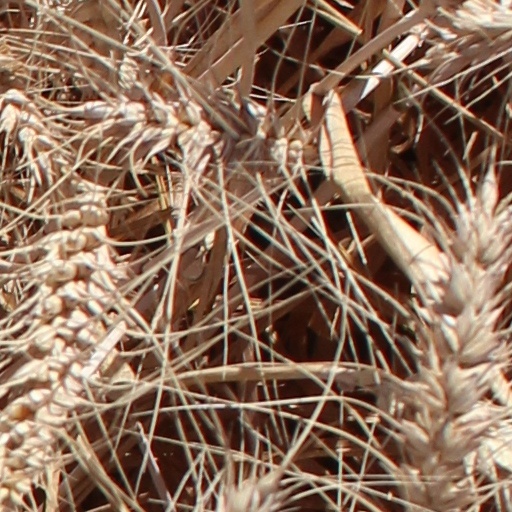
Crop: wheat